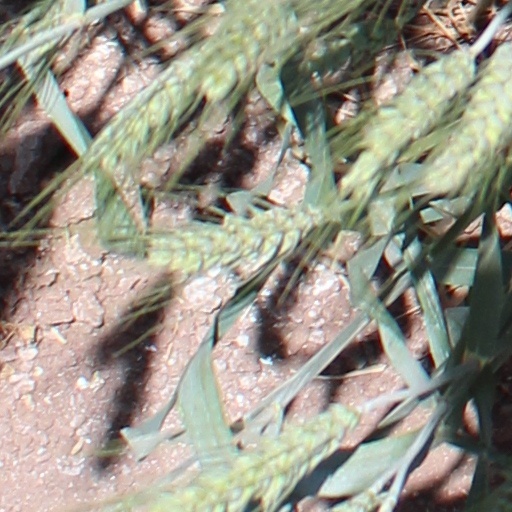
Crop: wheat